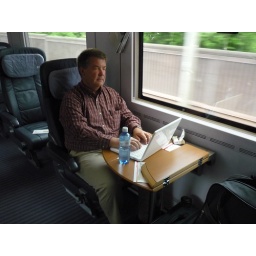
Deutch Bahn ICE train in First Class; had the car to myself! May 31 2009. Nice train!!